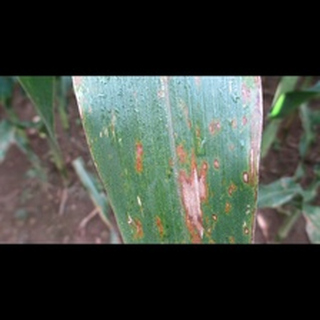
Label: corn_gray_leaf_spot